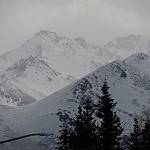
Label: mountain